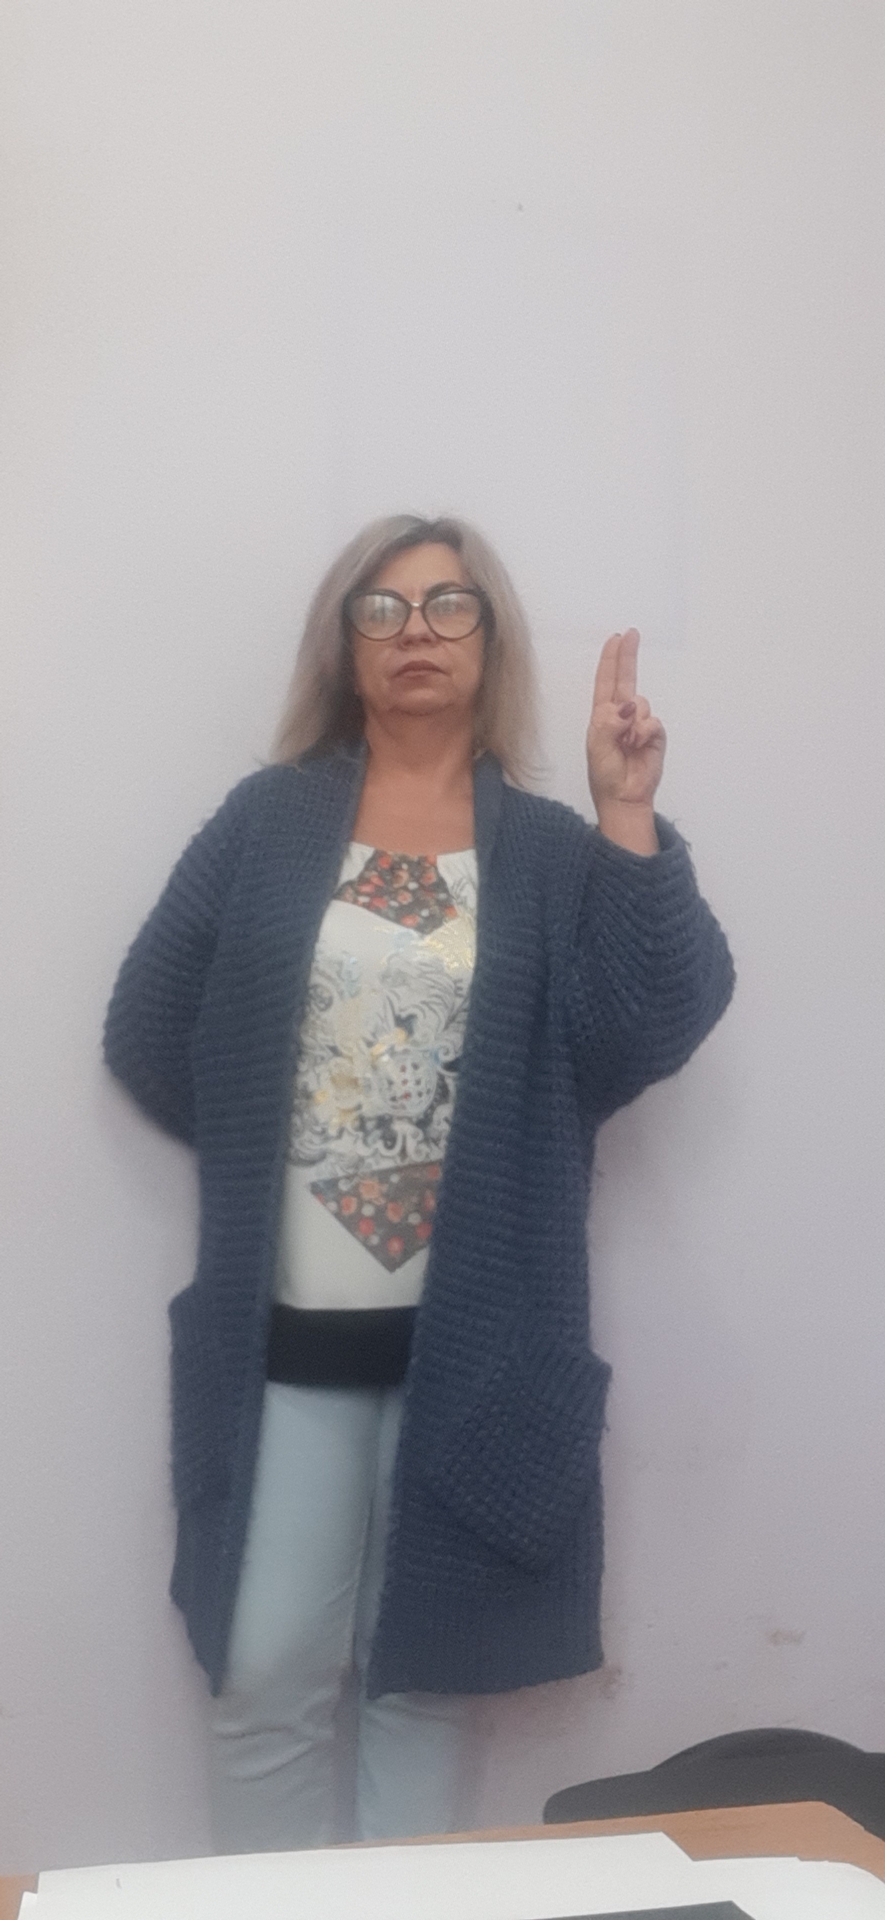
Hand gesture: two_up